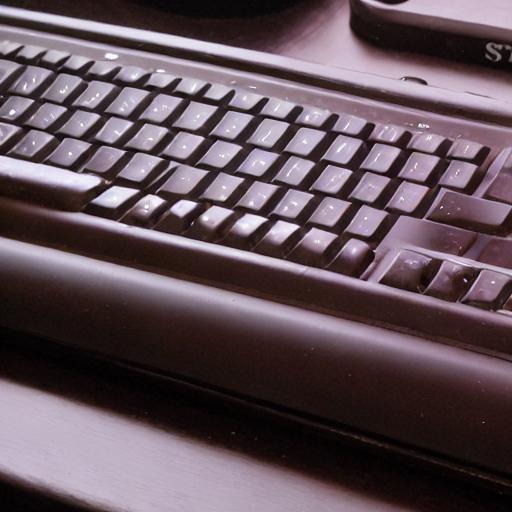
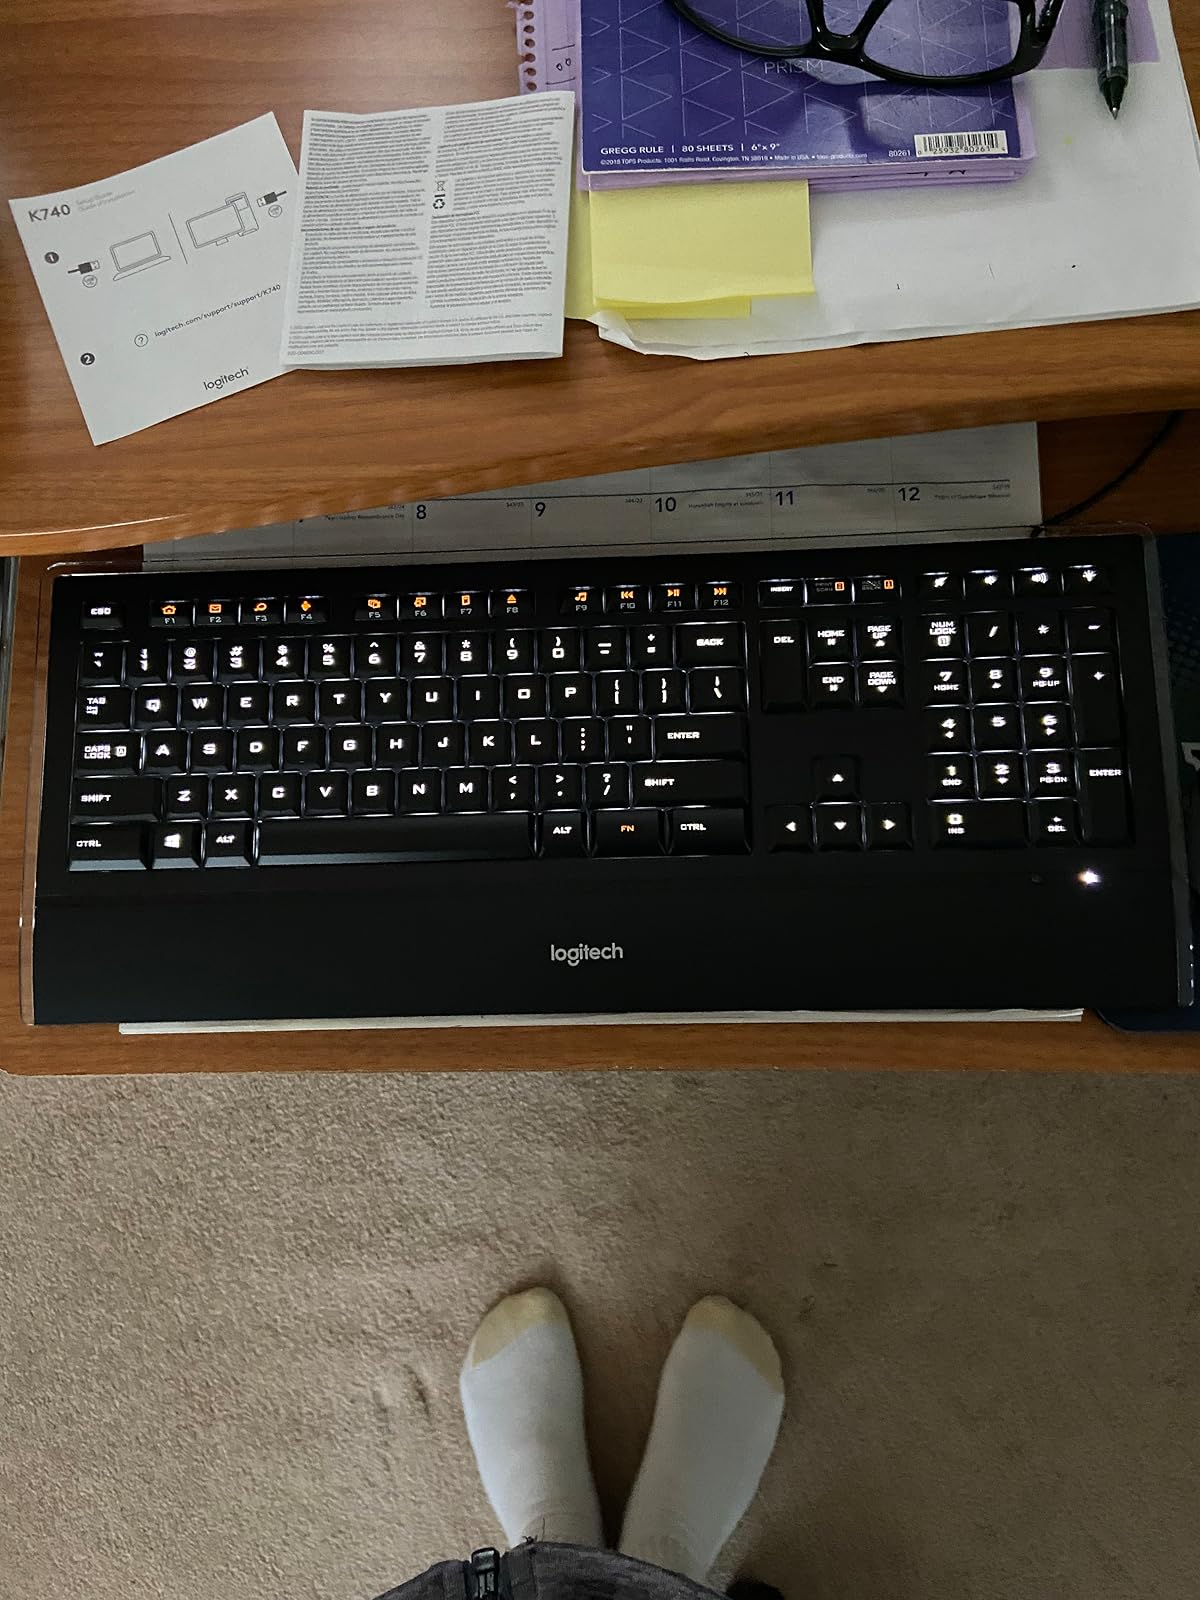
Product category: keyboard
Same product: no